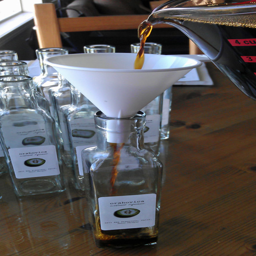
pouring the finished liqueur into decorative bottles .